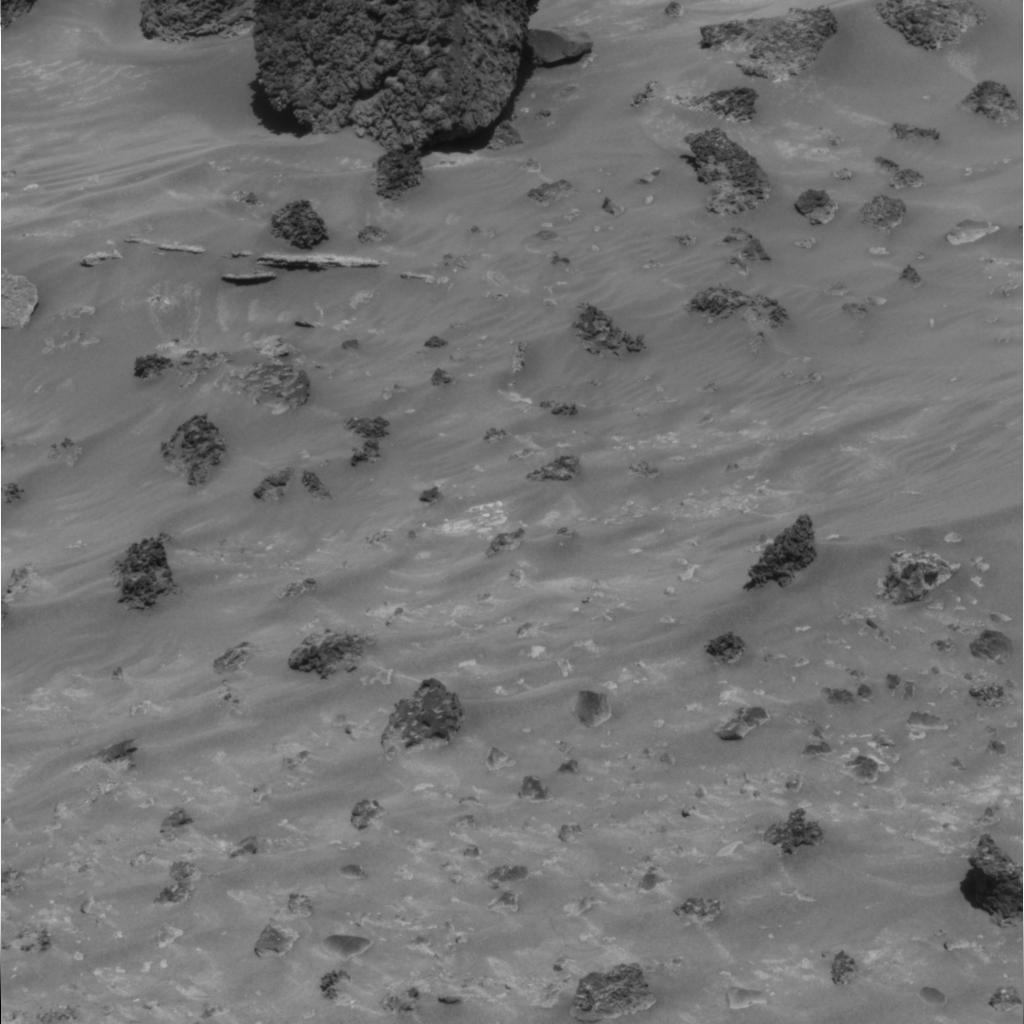
Surface features visible: Rock Outcrops, Clasts, Dunes/Ripples, Rock (Round Features), Soil, Nearby Surface